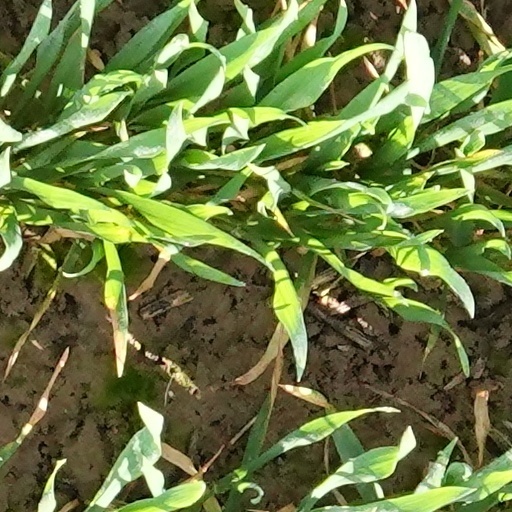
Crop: wheat